Lucien Lester Ainsworth

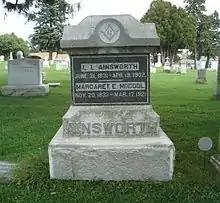
1902 and 1921 - Headstone - L L Ainsworth and Margaret E McCool - West Union Cemetery, West Union, Fayette, Iowa, United States

Lucien Lester Ainsworth was born on June 21, 1831, in New Woodstock, New York, the eldest child of Parmenas Ainsworth and Keziah Webber.